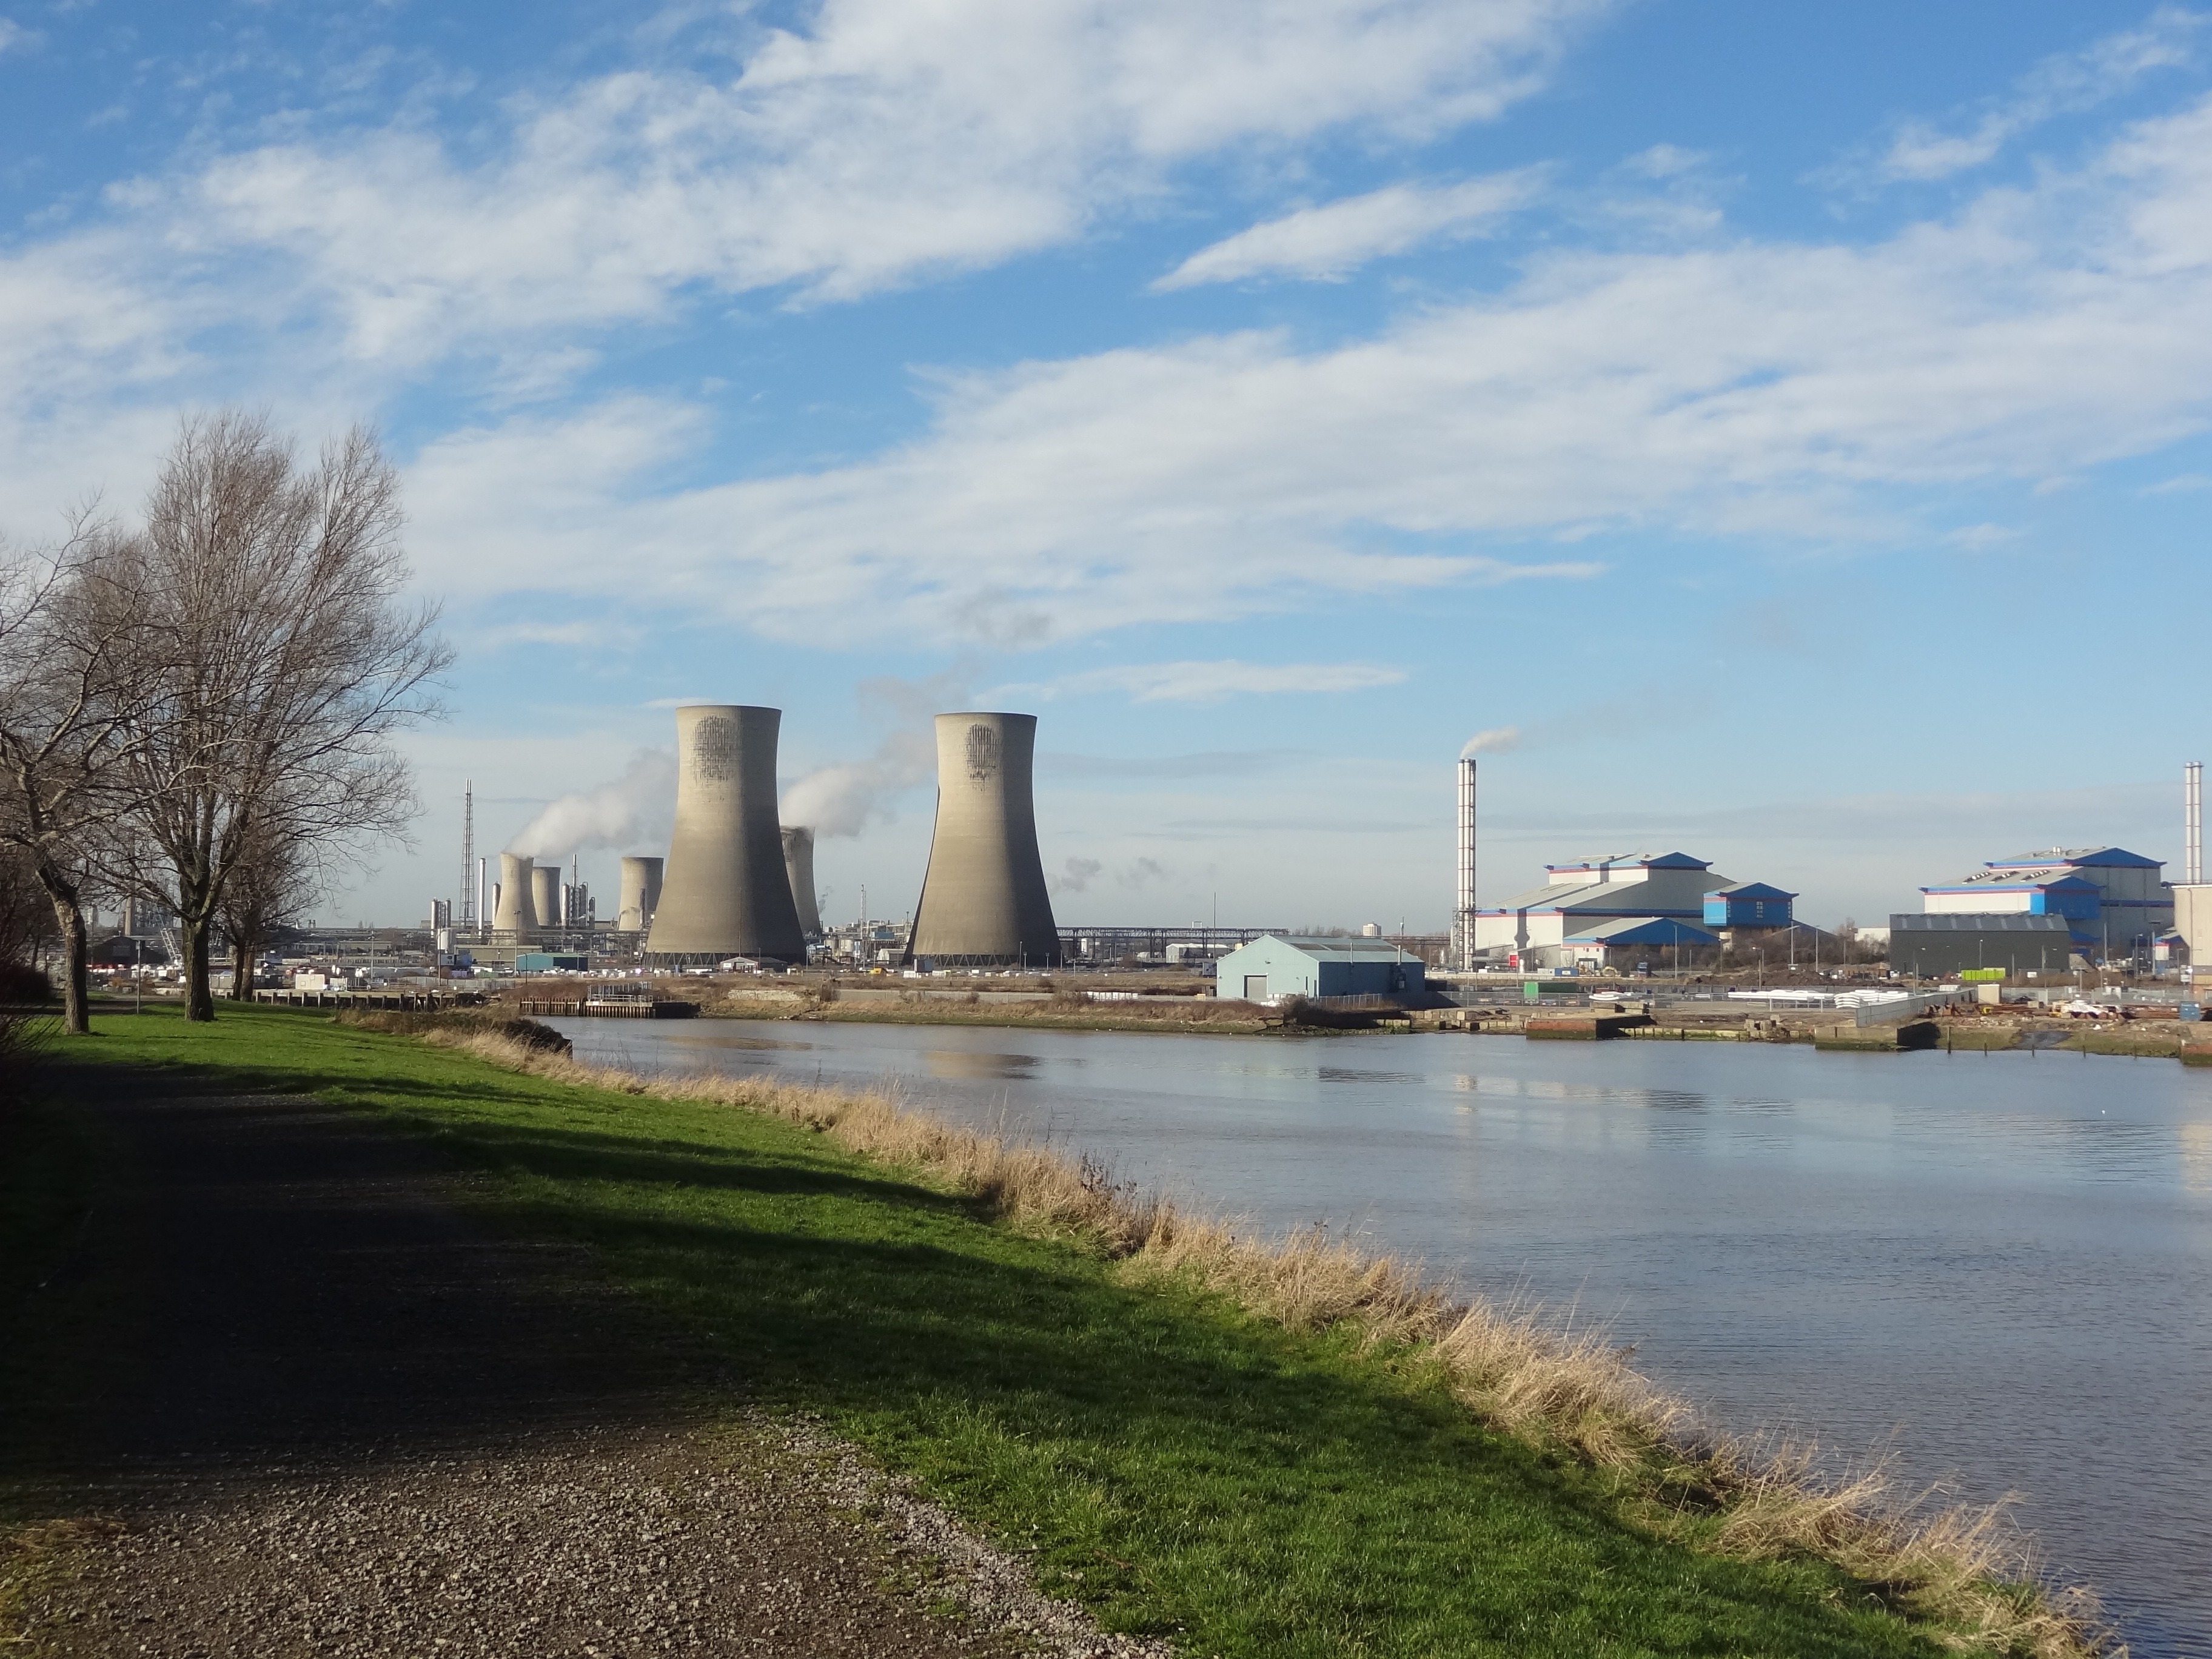
sea, coast, water, plant, skyline, river, industrial, industry, electricity, waterway, power plant, cooling, generation, middlesbrough, nuclear power plant, power station, cooling towers, outdoor structure